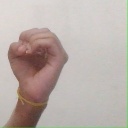
अक्षर: ऊ